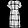
Label: Dress